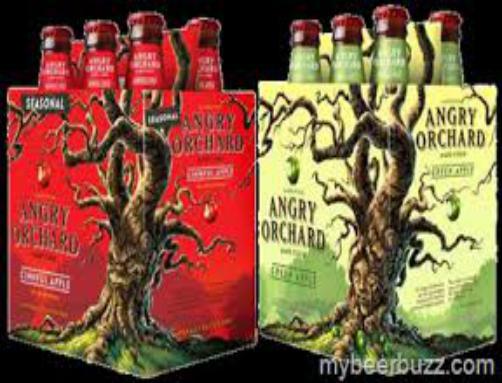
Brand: Angry Orchard
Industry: Food